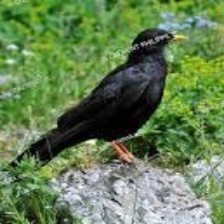
Species: ALPINE CHOUGH
Scientific name: PYRRHOCORAX GRACULUS